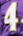
Number: 4